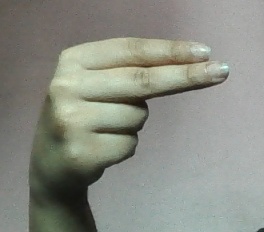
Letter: ain